Ella Cora Hind

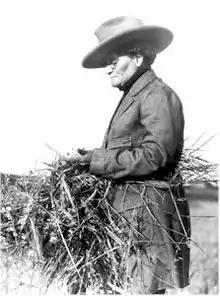

Ella Cora Hind (September 18, 1861 – October 6, 1942) was a Canadian journalist, agriculturalist, Women's rights activist and suffragist. During the Great Depression, she became famous internationally for her accurate predictions of Canadian prairie crop yields. "Her predictions so regularly proved correct that grain handlers across the world came to rely on them."